Milton Abbas

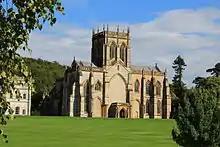
Abbey Church of St Mary, St Sansom and St Bradwalader

Within Milton Abbas civil parish, 75 structures are listed by Historic England for their historical or architectural interest; four structures are listed as Grade I, six are Grade II* and the rest are Grade II. The Grade I structures are the Abbey Church of St Mary, St Sansom and St Bradwalader, the Chapel of St Catherine, Milton Abbey School, and The Abbot's Hall and kitchen at Milton Abbey. The Grade II* structures are the almshouses and reading room, Delcombe Manor, Garden Cottage at Delcombe Manor, the Parish Church of St James (built circa 1786), The Old Rectory, and The Stone Lodge And Gatehouse (including the gatehouse, gatepiers and gates). In addition to the listed structures, of parkland around the abbey site are listed as Grade II* on the Register of Historic Parks and Gardens.